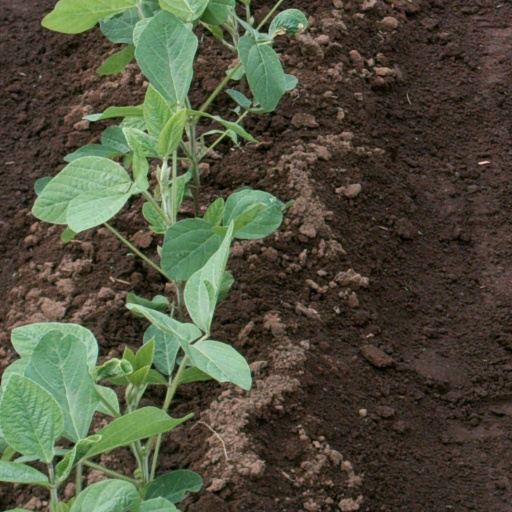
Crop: soybean